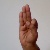
The image shows a hand gesture representing the letter 'F' in Indian Sign Language.